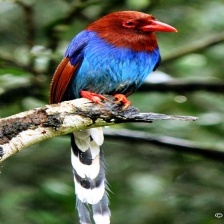
Species: SRI LANKA BLUE MAGPIE
Scientific name: UROCISSA ORNATA
ImageNet parent category: magpie